Alenka Goljevšček

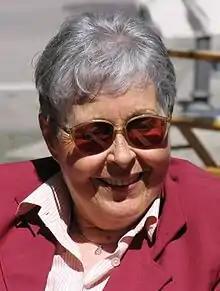

Alenka Goljevšček (7 September 1933 – 17 January 2017) was a Slovene writer, essayist and playwright.